Skylark launch tower

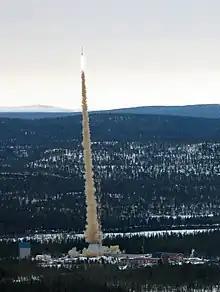
Launch of the final Skylark rocket from the Esrange Skylark tower, 2 May 2005.

A Skylark tower was a tower used for the launch of earlier versions of Skylark rockets. As Skylark rockets had no guidance system and accelerated slowly, they required a safe launch tower with a height of at least 24 metres, with its own guidance system. Later versions of the Skylark rocket were equipped with a more powerful engine and therefore did not need such a large guidance tower for launch.